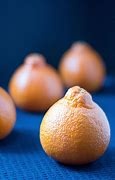
Label: mandarine